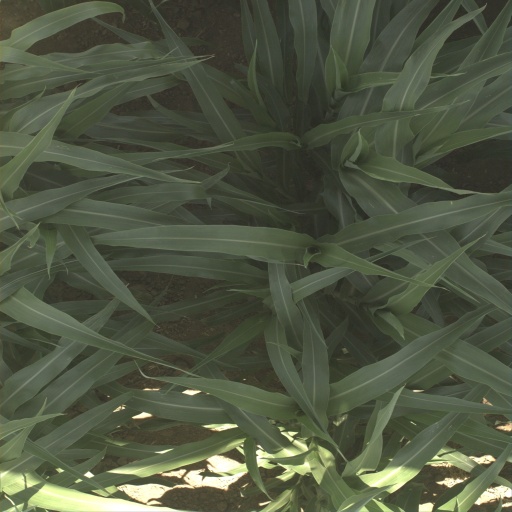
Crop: sorghum